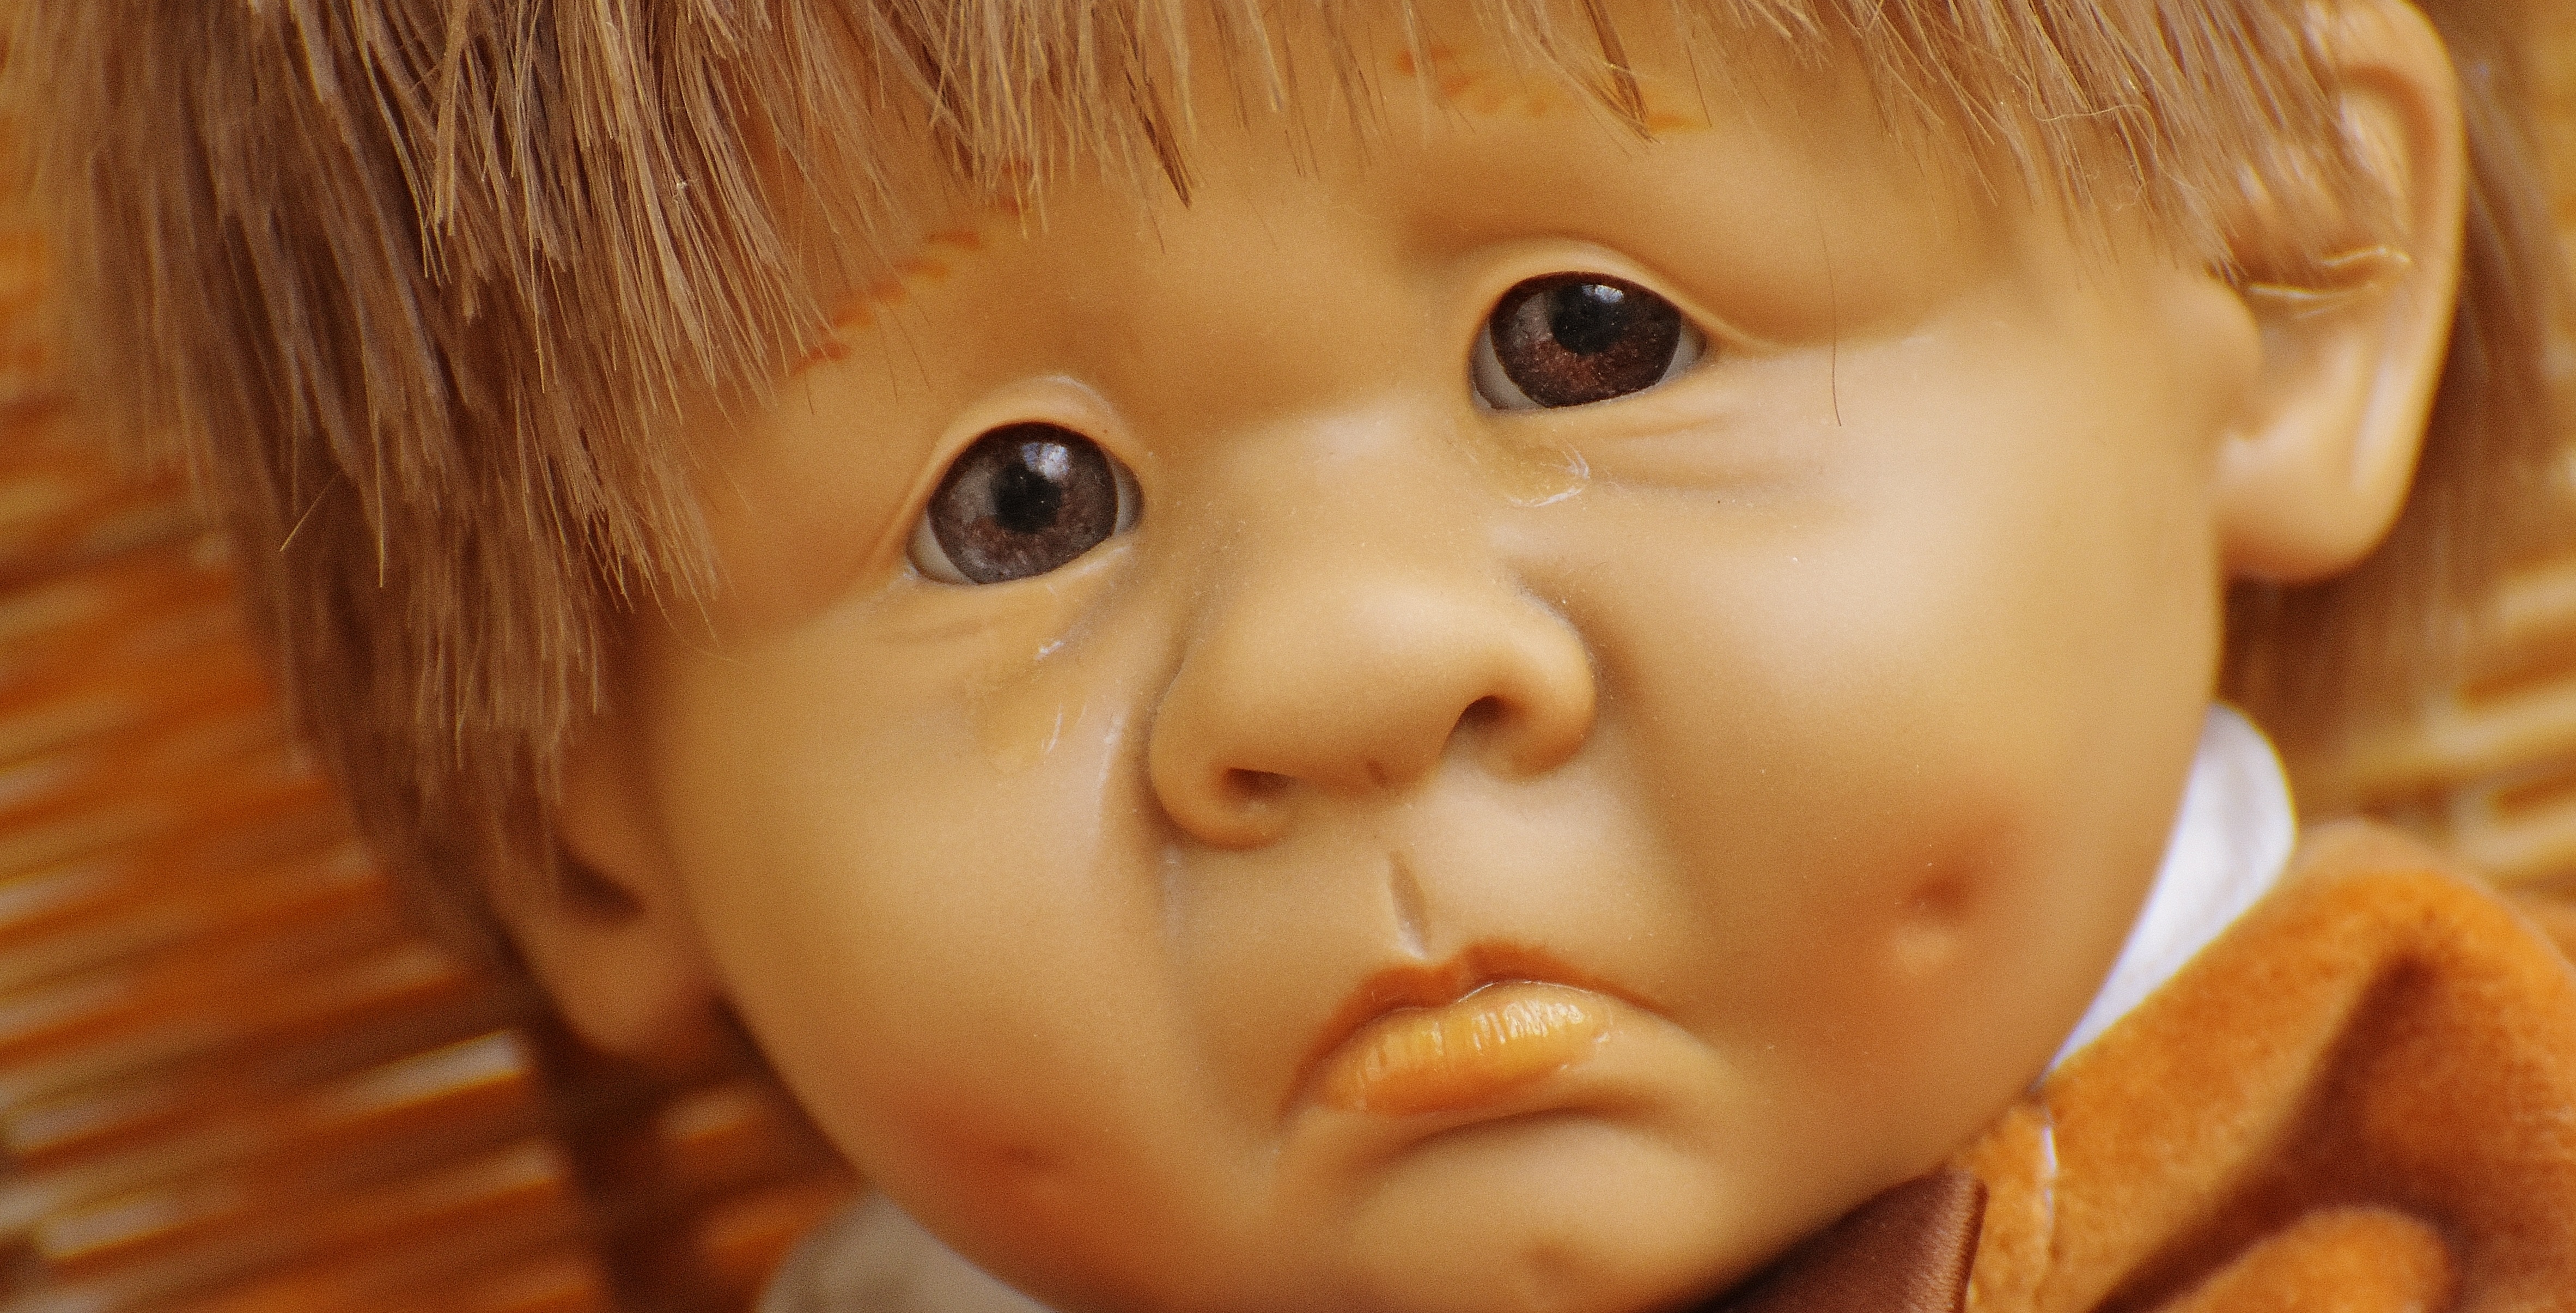
person, girl, boy, cute, portrait, child, toy, facial expression, smile, mouth, close up, human body, sad, face, doll, nose, children, infant, toddler, eye, head, toys, skin, funny, organ, tooth, sweetness, emotion, portrait photography